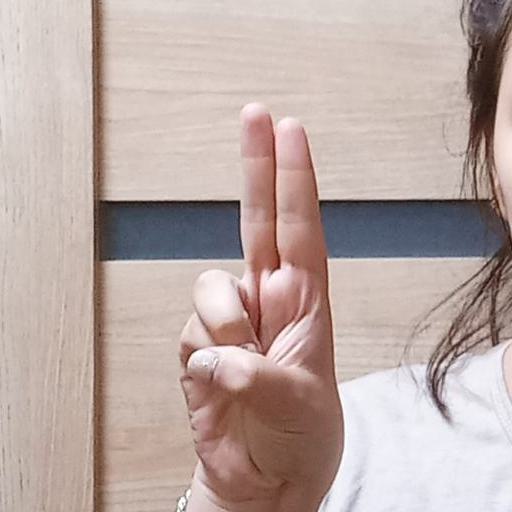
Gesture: two_up